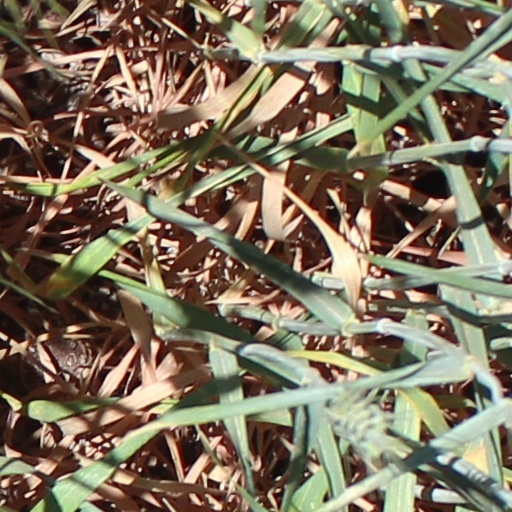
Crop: wheat